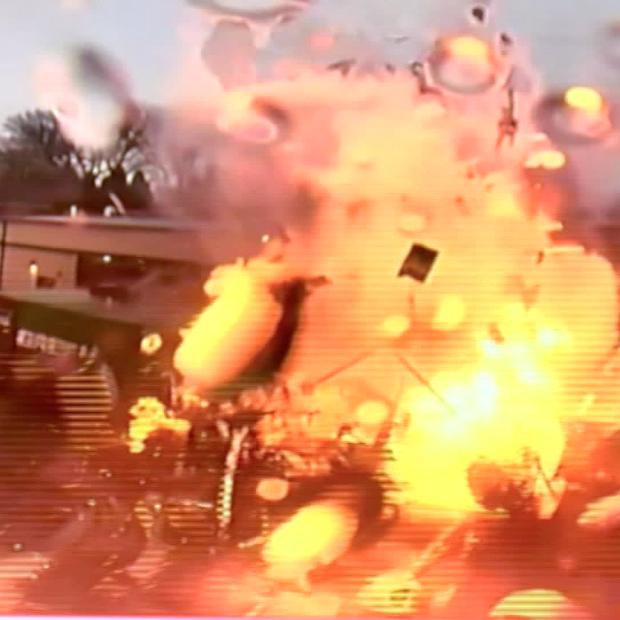
Label: urban_fire